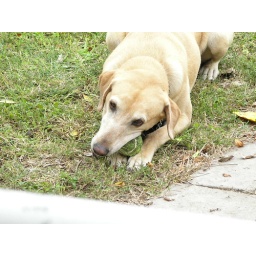
There was yellow tennis ball fuzz all over when she was done.